2022 East Timorese presidential election

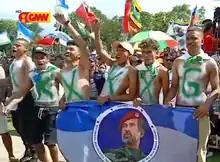
Supporters of Ramos-Horta at a rally

Former President José Ramos-Horta came out of retirement as he stated that incumbent president Francisco “Lu-Olo” Guterres had violated the constitution. Guterres had previously refused to swear in several ministers from Ramos-Horta's party on the grounds that they were currently undergoing legal investigations over corruption. Ramos-Horta stated that in the event of winning the presidential election, he would potentially dissolve parliament and call for new elections. His support from CNRT had been secured on the basis that, amongst other things, he "... , if elected, must restore constitutional order and exercise constitutional powers and dissolve parliament and call early elections." Ramos-Horta ran on a platform of poverty reduction, increasing healthcare services for mothers and children, as well as increasing job creation. He also stated that he wanted to try and improve communication across the governing political parties for the purposes of increasing stability. In addition, Ramos-Horta stated his intention on working with the government to address supply chain issues from the ongoing COVID-19 pandemic and Russian invasion of Ukraine.